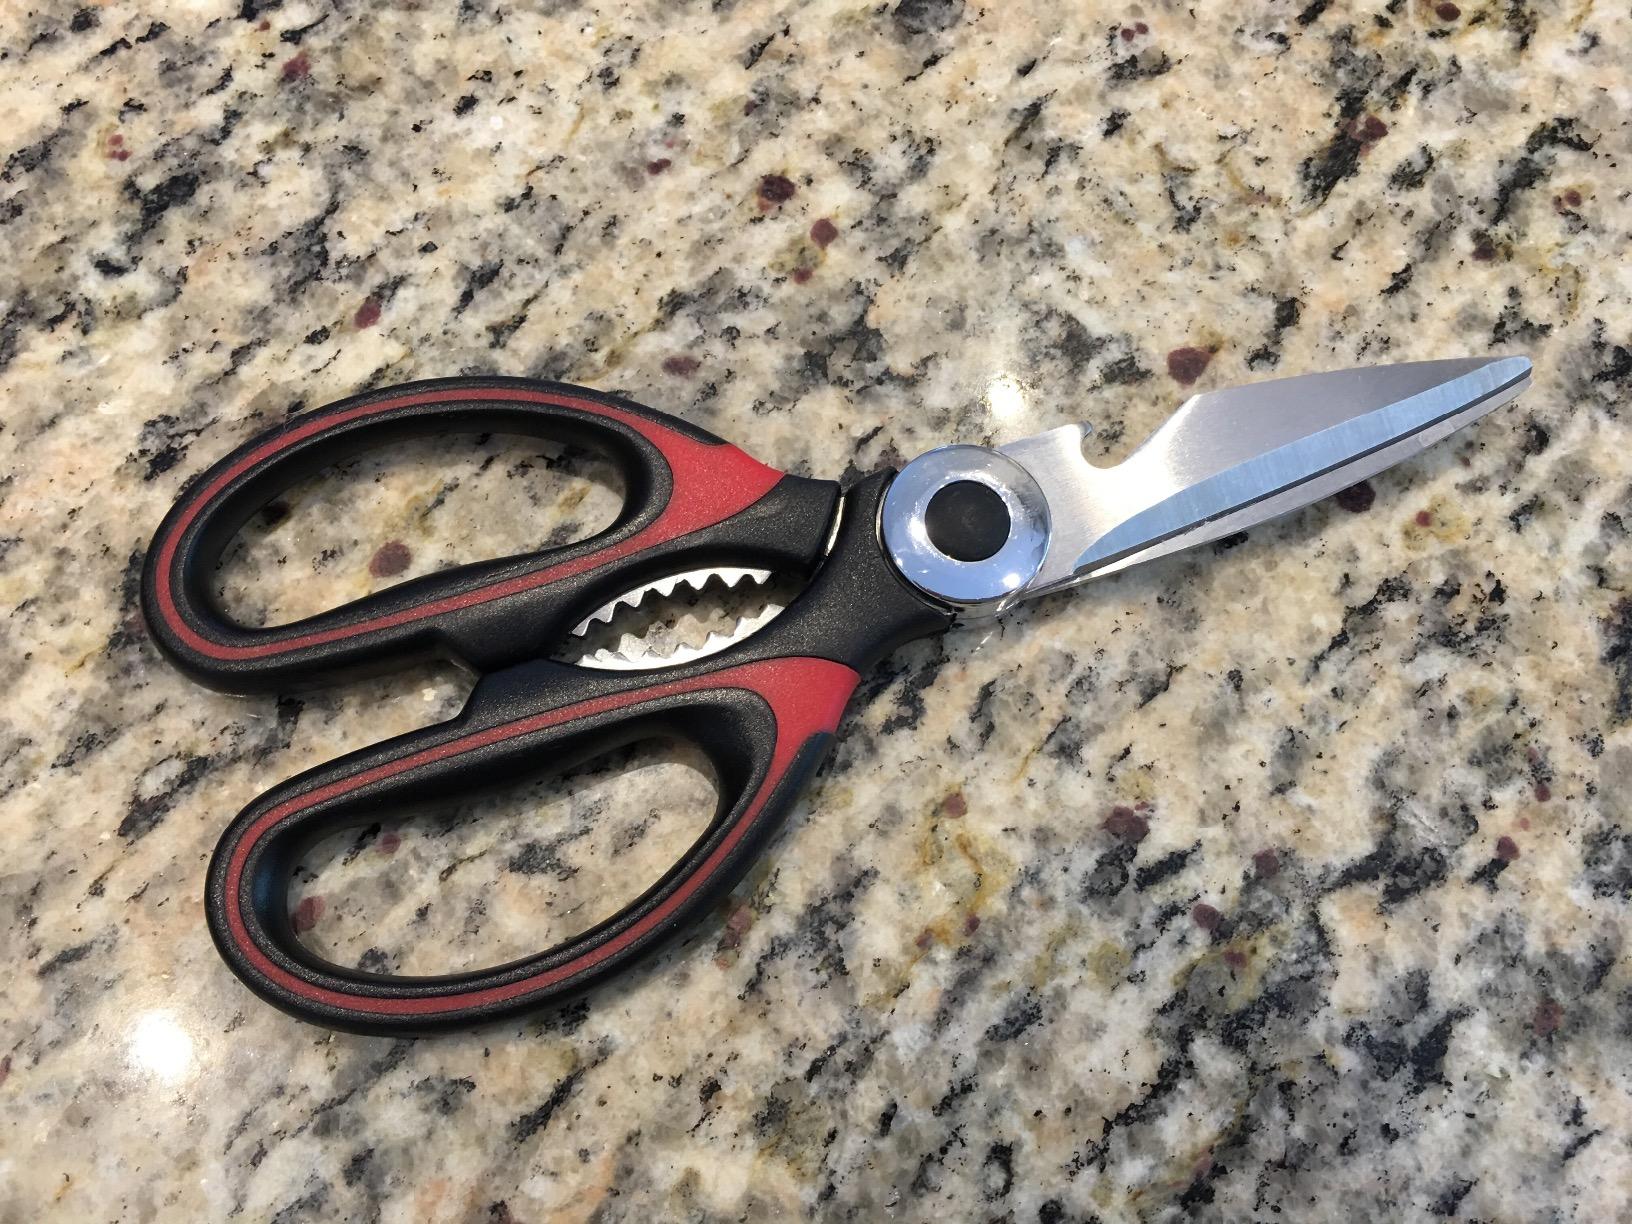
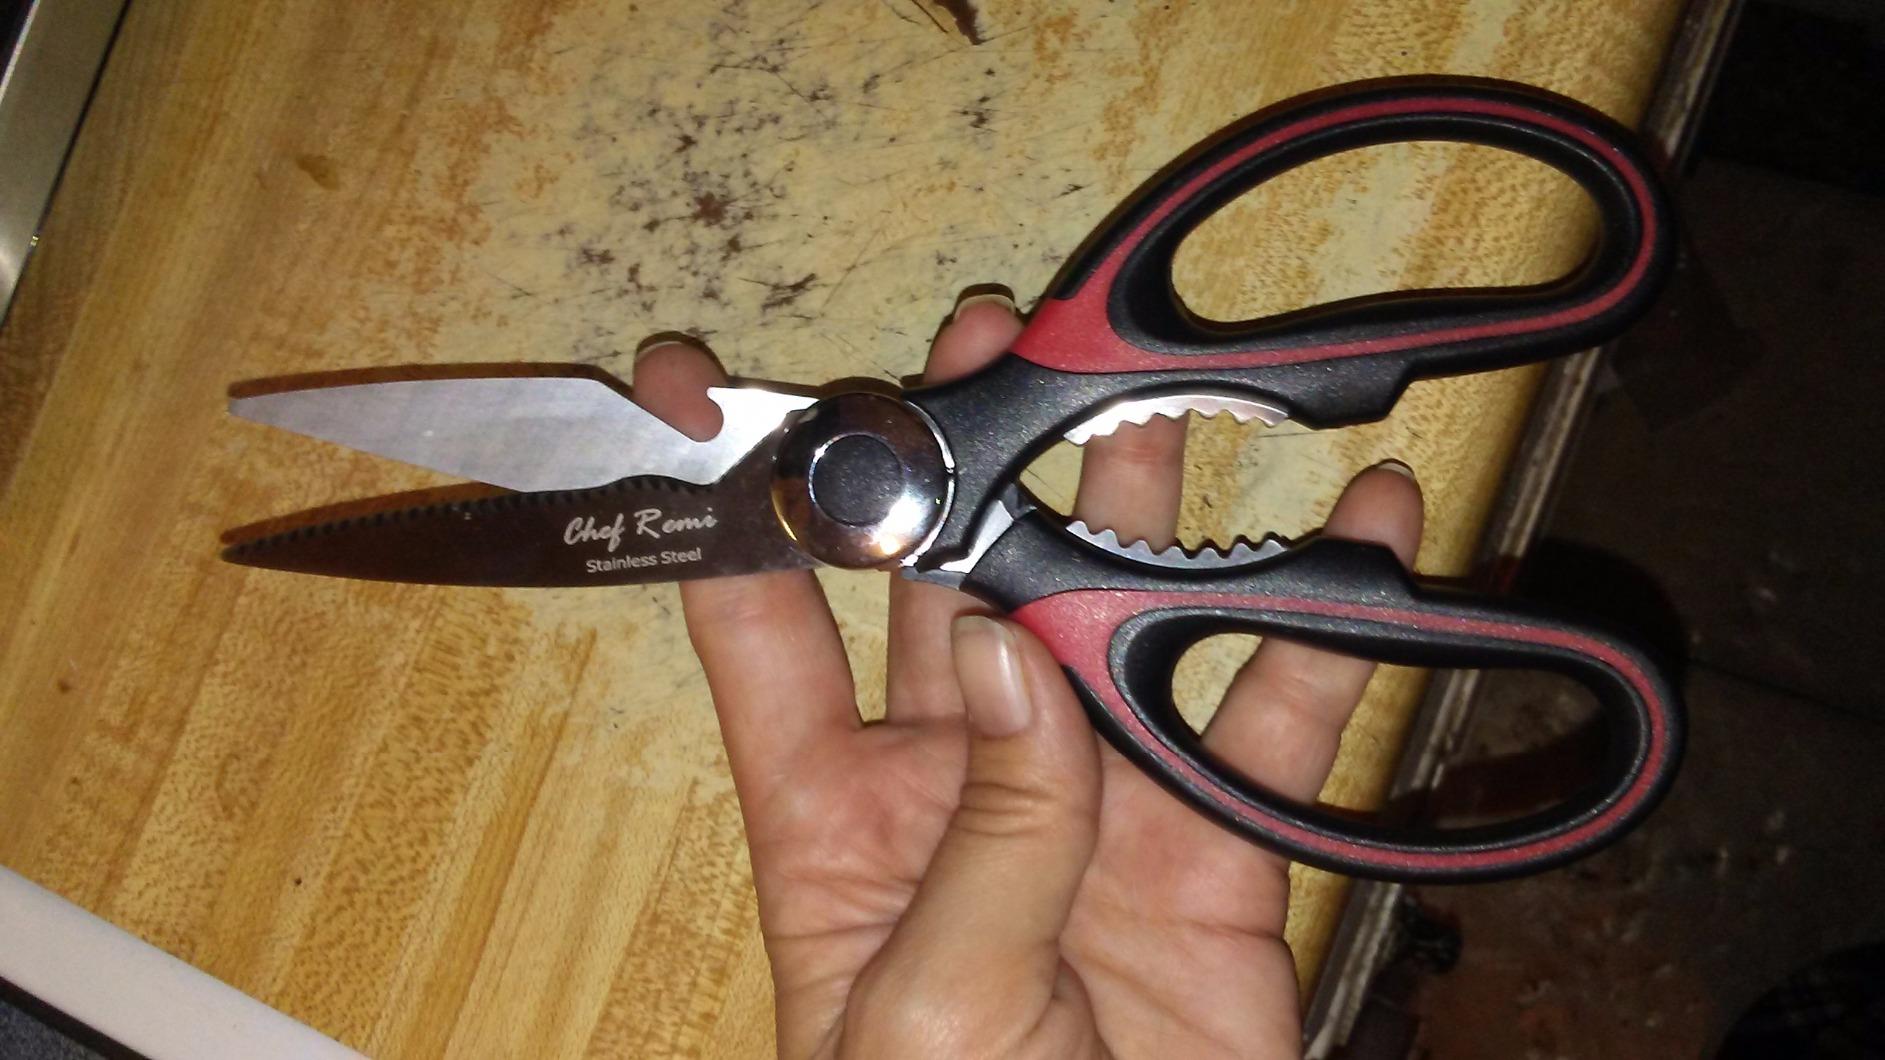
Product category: items_knife
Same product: yes